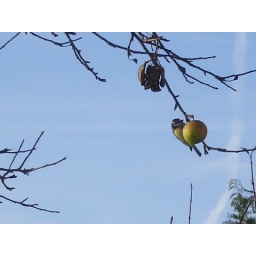
Koolmees gespot in onze tuin in Zuidbroek. smullend van de laatste appel. foto gemaakt door Gerda Pots-Holle. Zuidbroek